Bathgate

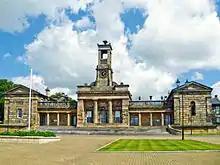
Former Bathgate Academy in 2010

In 1606 silver ore was found at nearby Hilderston, in the shadow of Cairnpapple Hill, by a prospecting collier, Sandy Maund. This accidental discovery began a short-lived crown "project" in the area. Advisers to King James VI of Scotland became aware of the discovery, and in April 1608 repossessed the land for the crown. The prospector Bevis Bulmer and Thomas Foulis opened a mine called "God's Blessing". A sample of the ore was shipped to London, and assayed in the Tower of London by Andrew Palmer. By December 1608 it was clear that the ore in the mine was of varying quality and by March 1613 all efforts to extract silver from the area were abandoned.